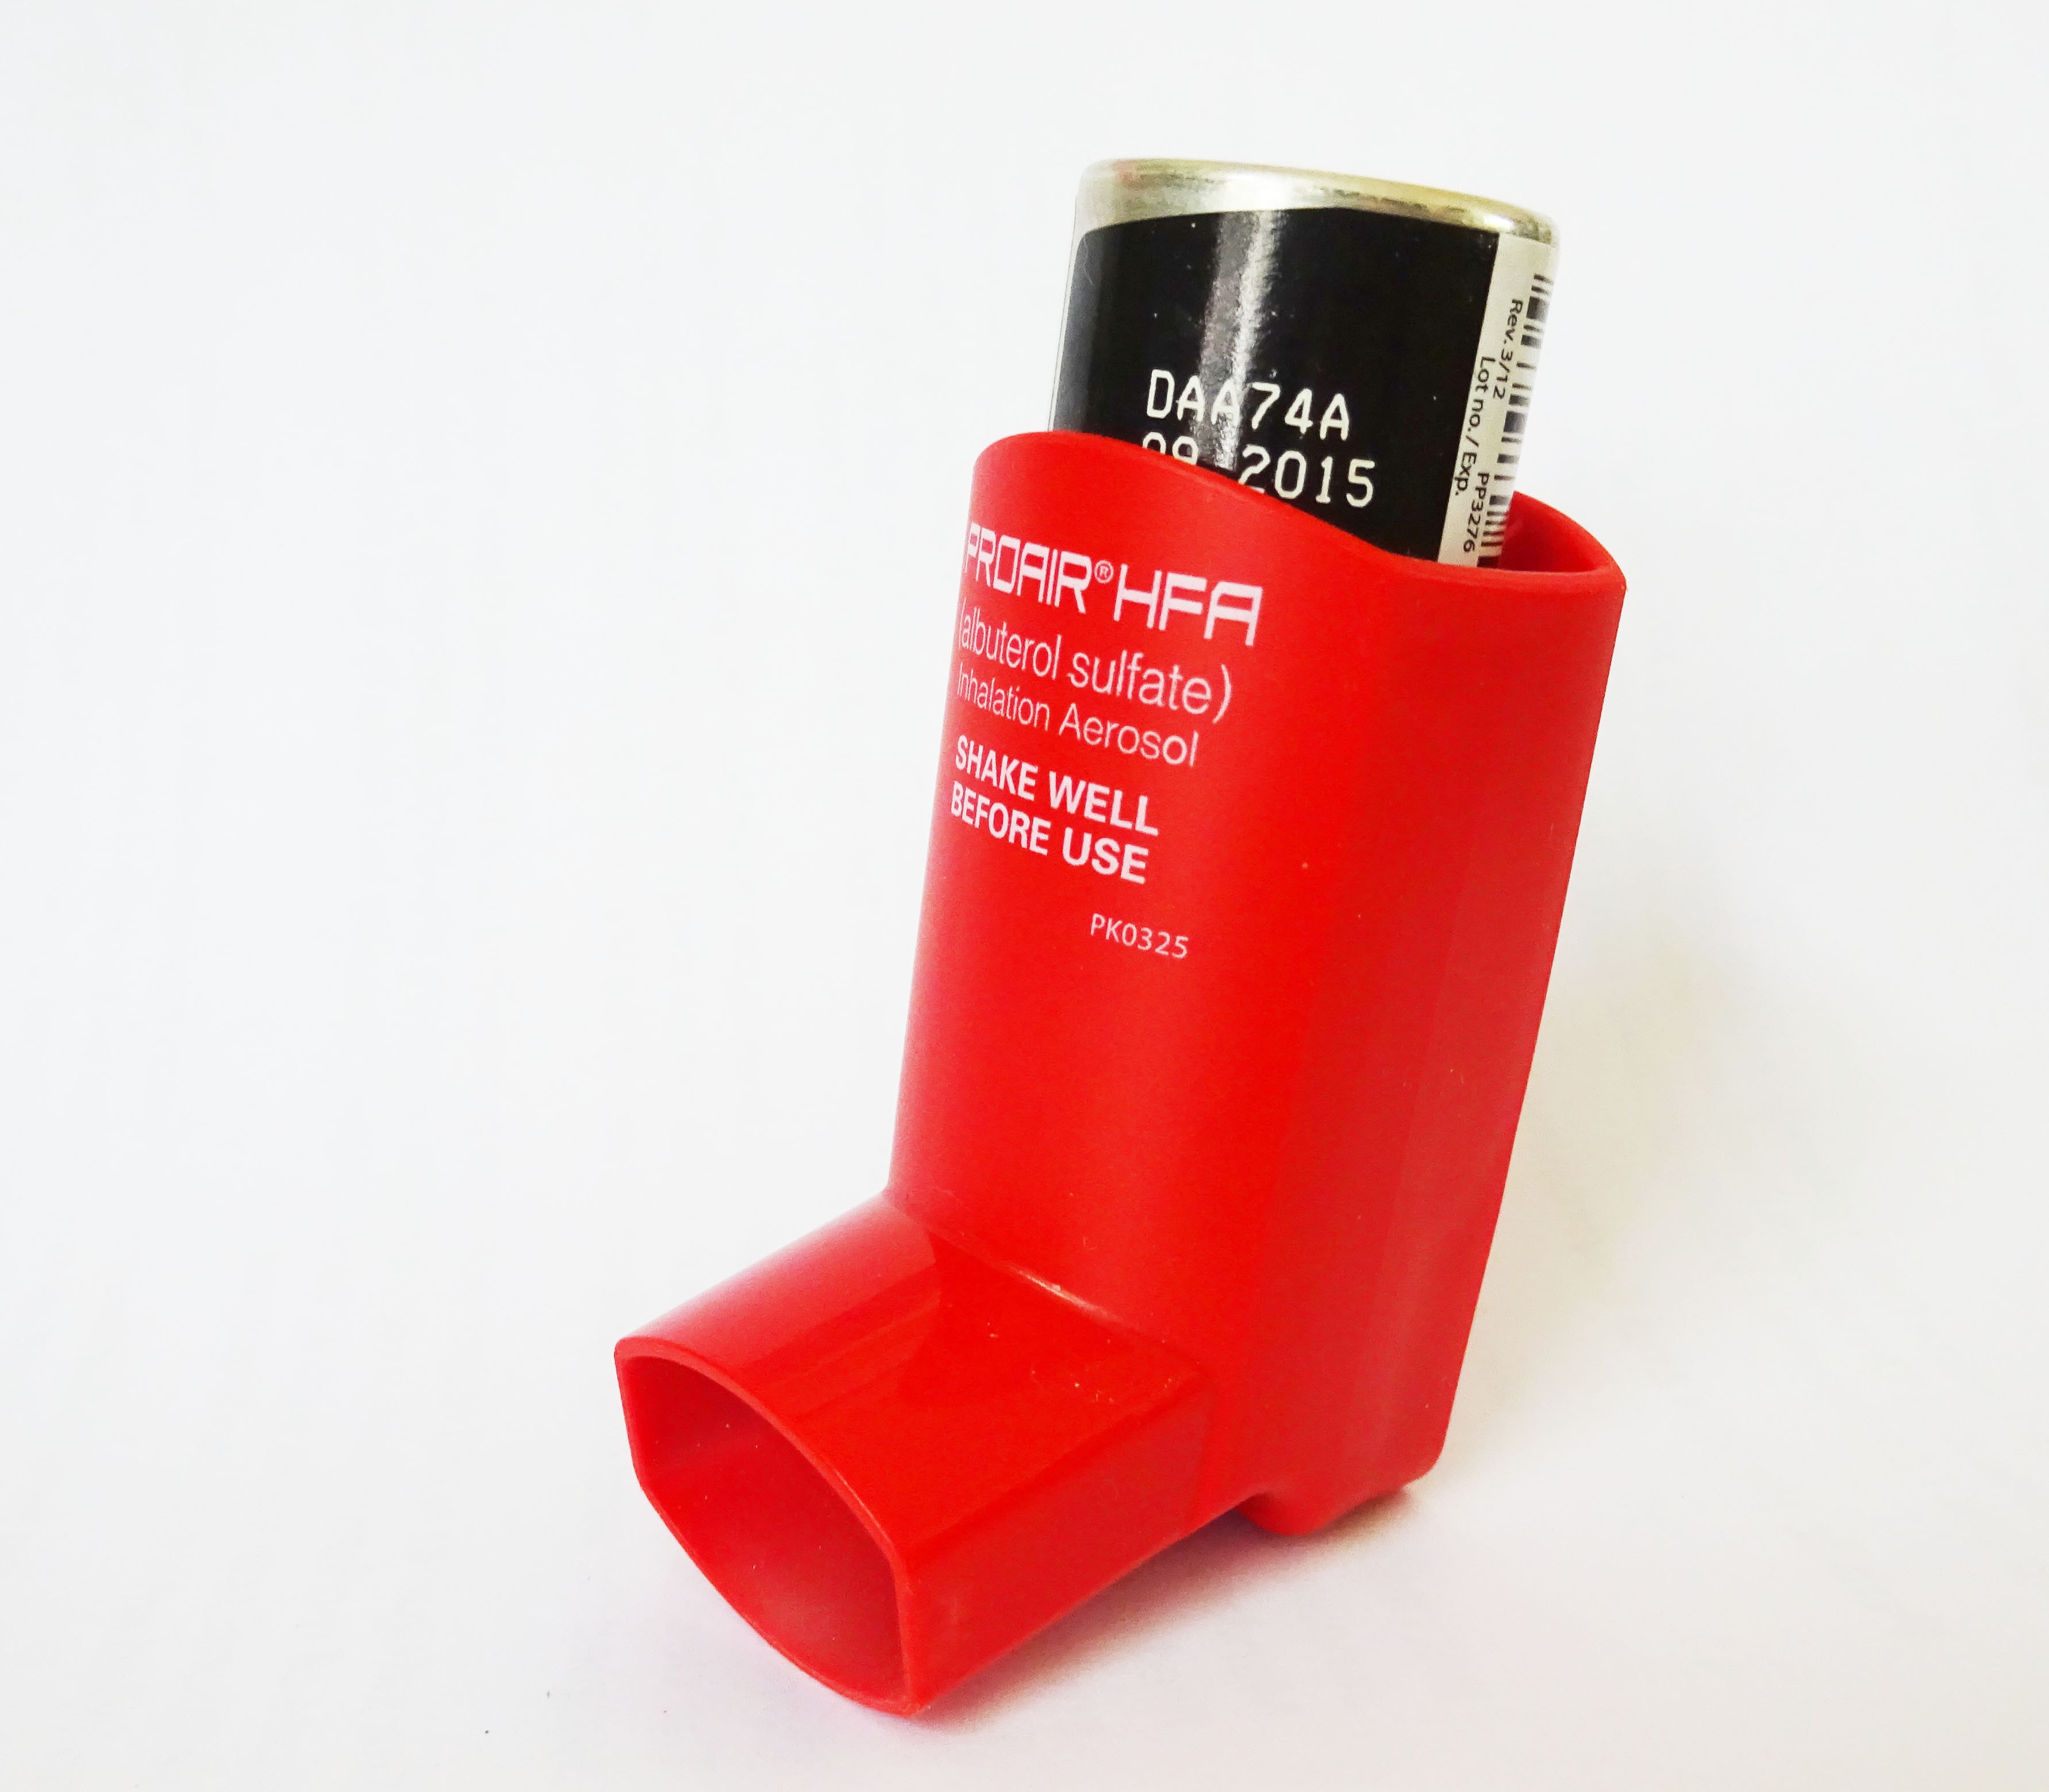
technology, allergy, red, medicine, lighting, childhood, product, magenta, breathing, medical, treatment, asthma, inhaler, asthmatic